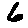
Label: 6